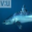
Label: shark